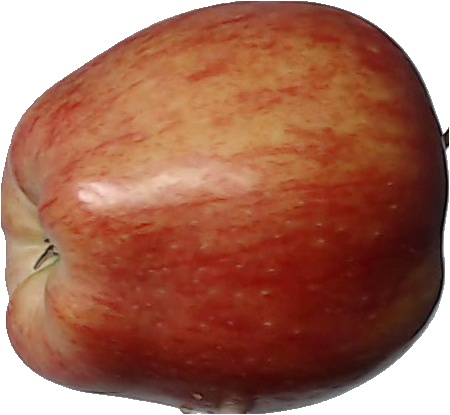
Label: apple_red_1